Sibylla (wife of Bohemond III)

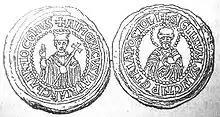
Coin of the Latin Patriarch of Antioch Aimery of Limoges (1139-1193), with bust of Aimery on the obverse

As Bohemond's lawful wife, Theodora, was still alive at this time, Patriarch Aimery accused Bohemond of adultery and excommunicated him on the orders of Pope Alexander III. This escalated into a conflict rather quickly, and after Bohemond confiscated church property, Aimery placed Antioch under interdict and fled to his fortress in al-Quṣayr. Bohemond besieged him shortly after this, but the prince was met with opposition from various nobles who supported the patriarch; Aimery himself even instigated rioting against Bohemond’s rule.